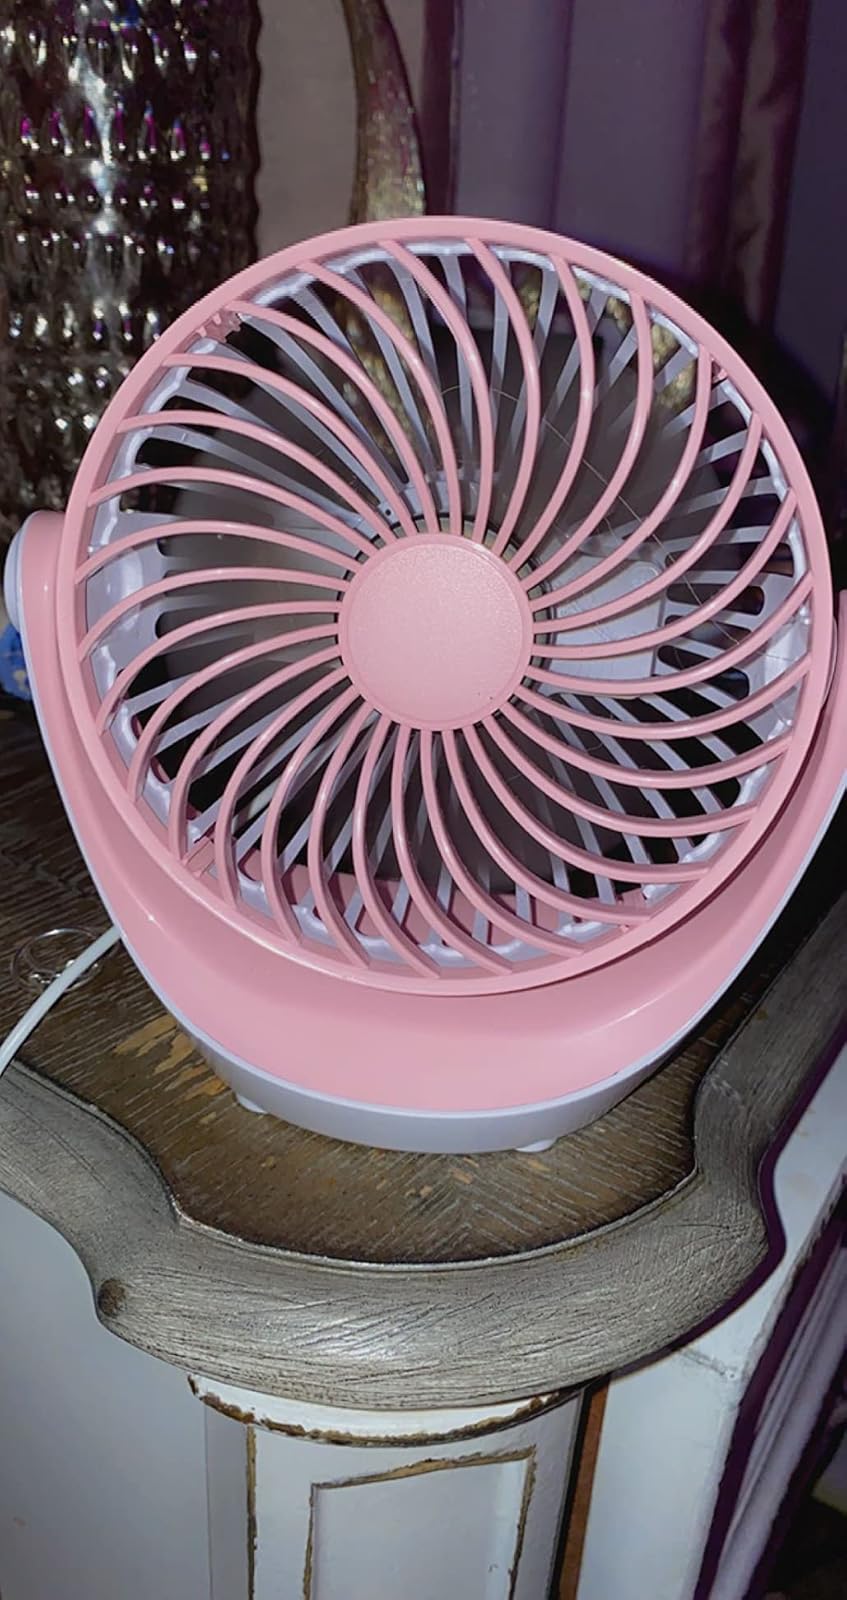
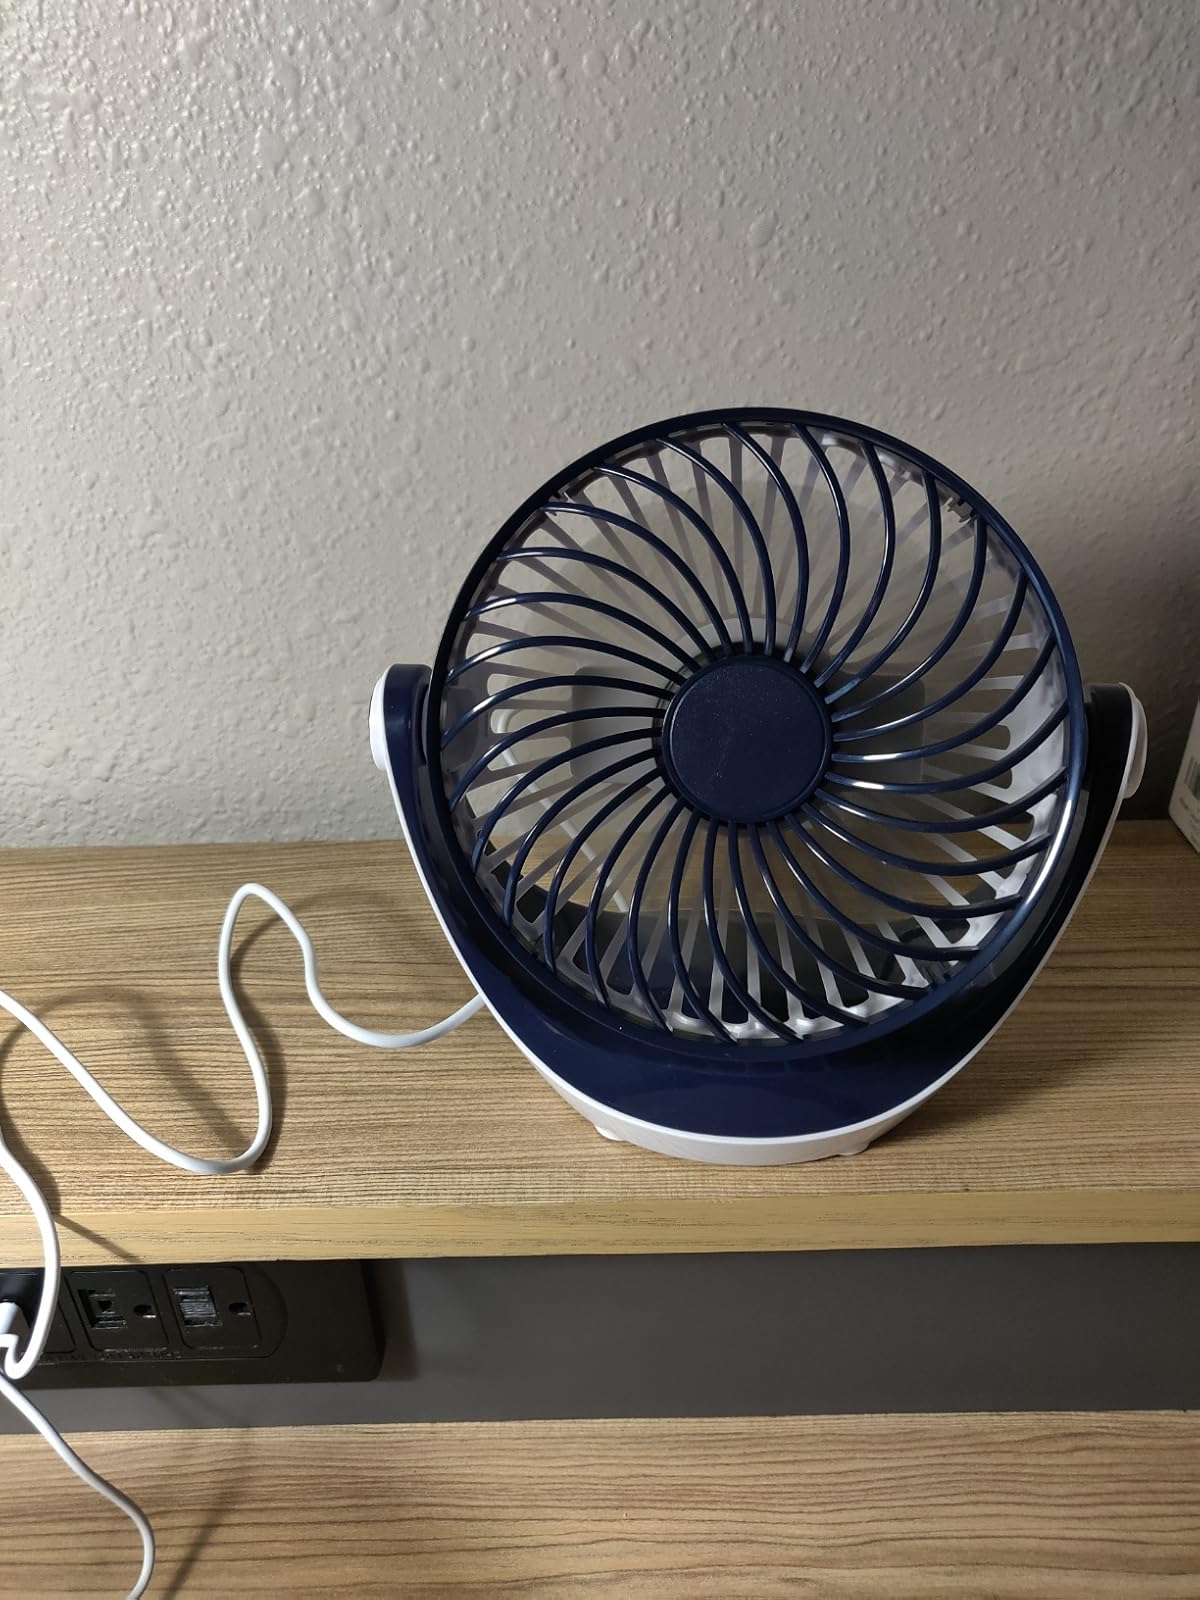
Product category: fan
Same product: no